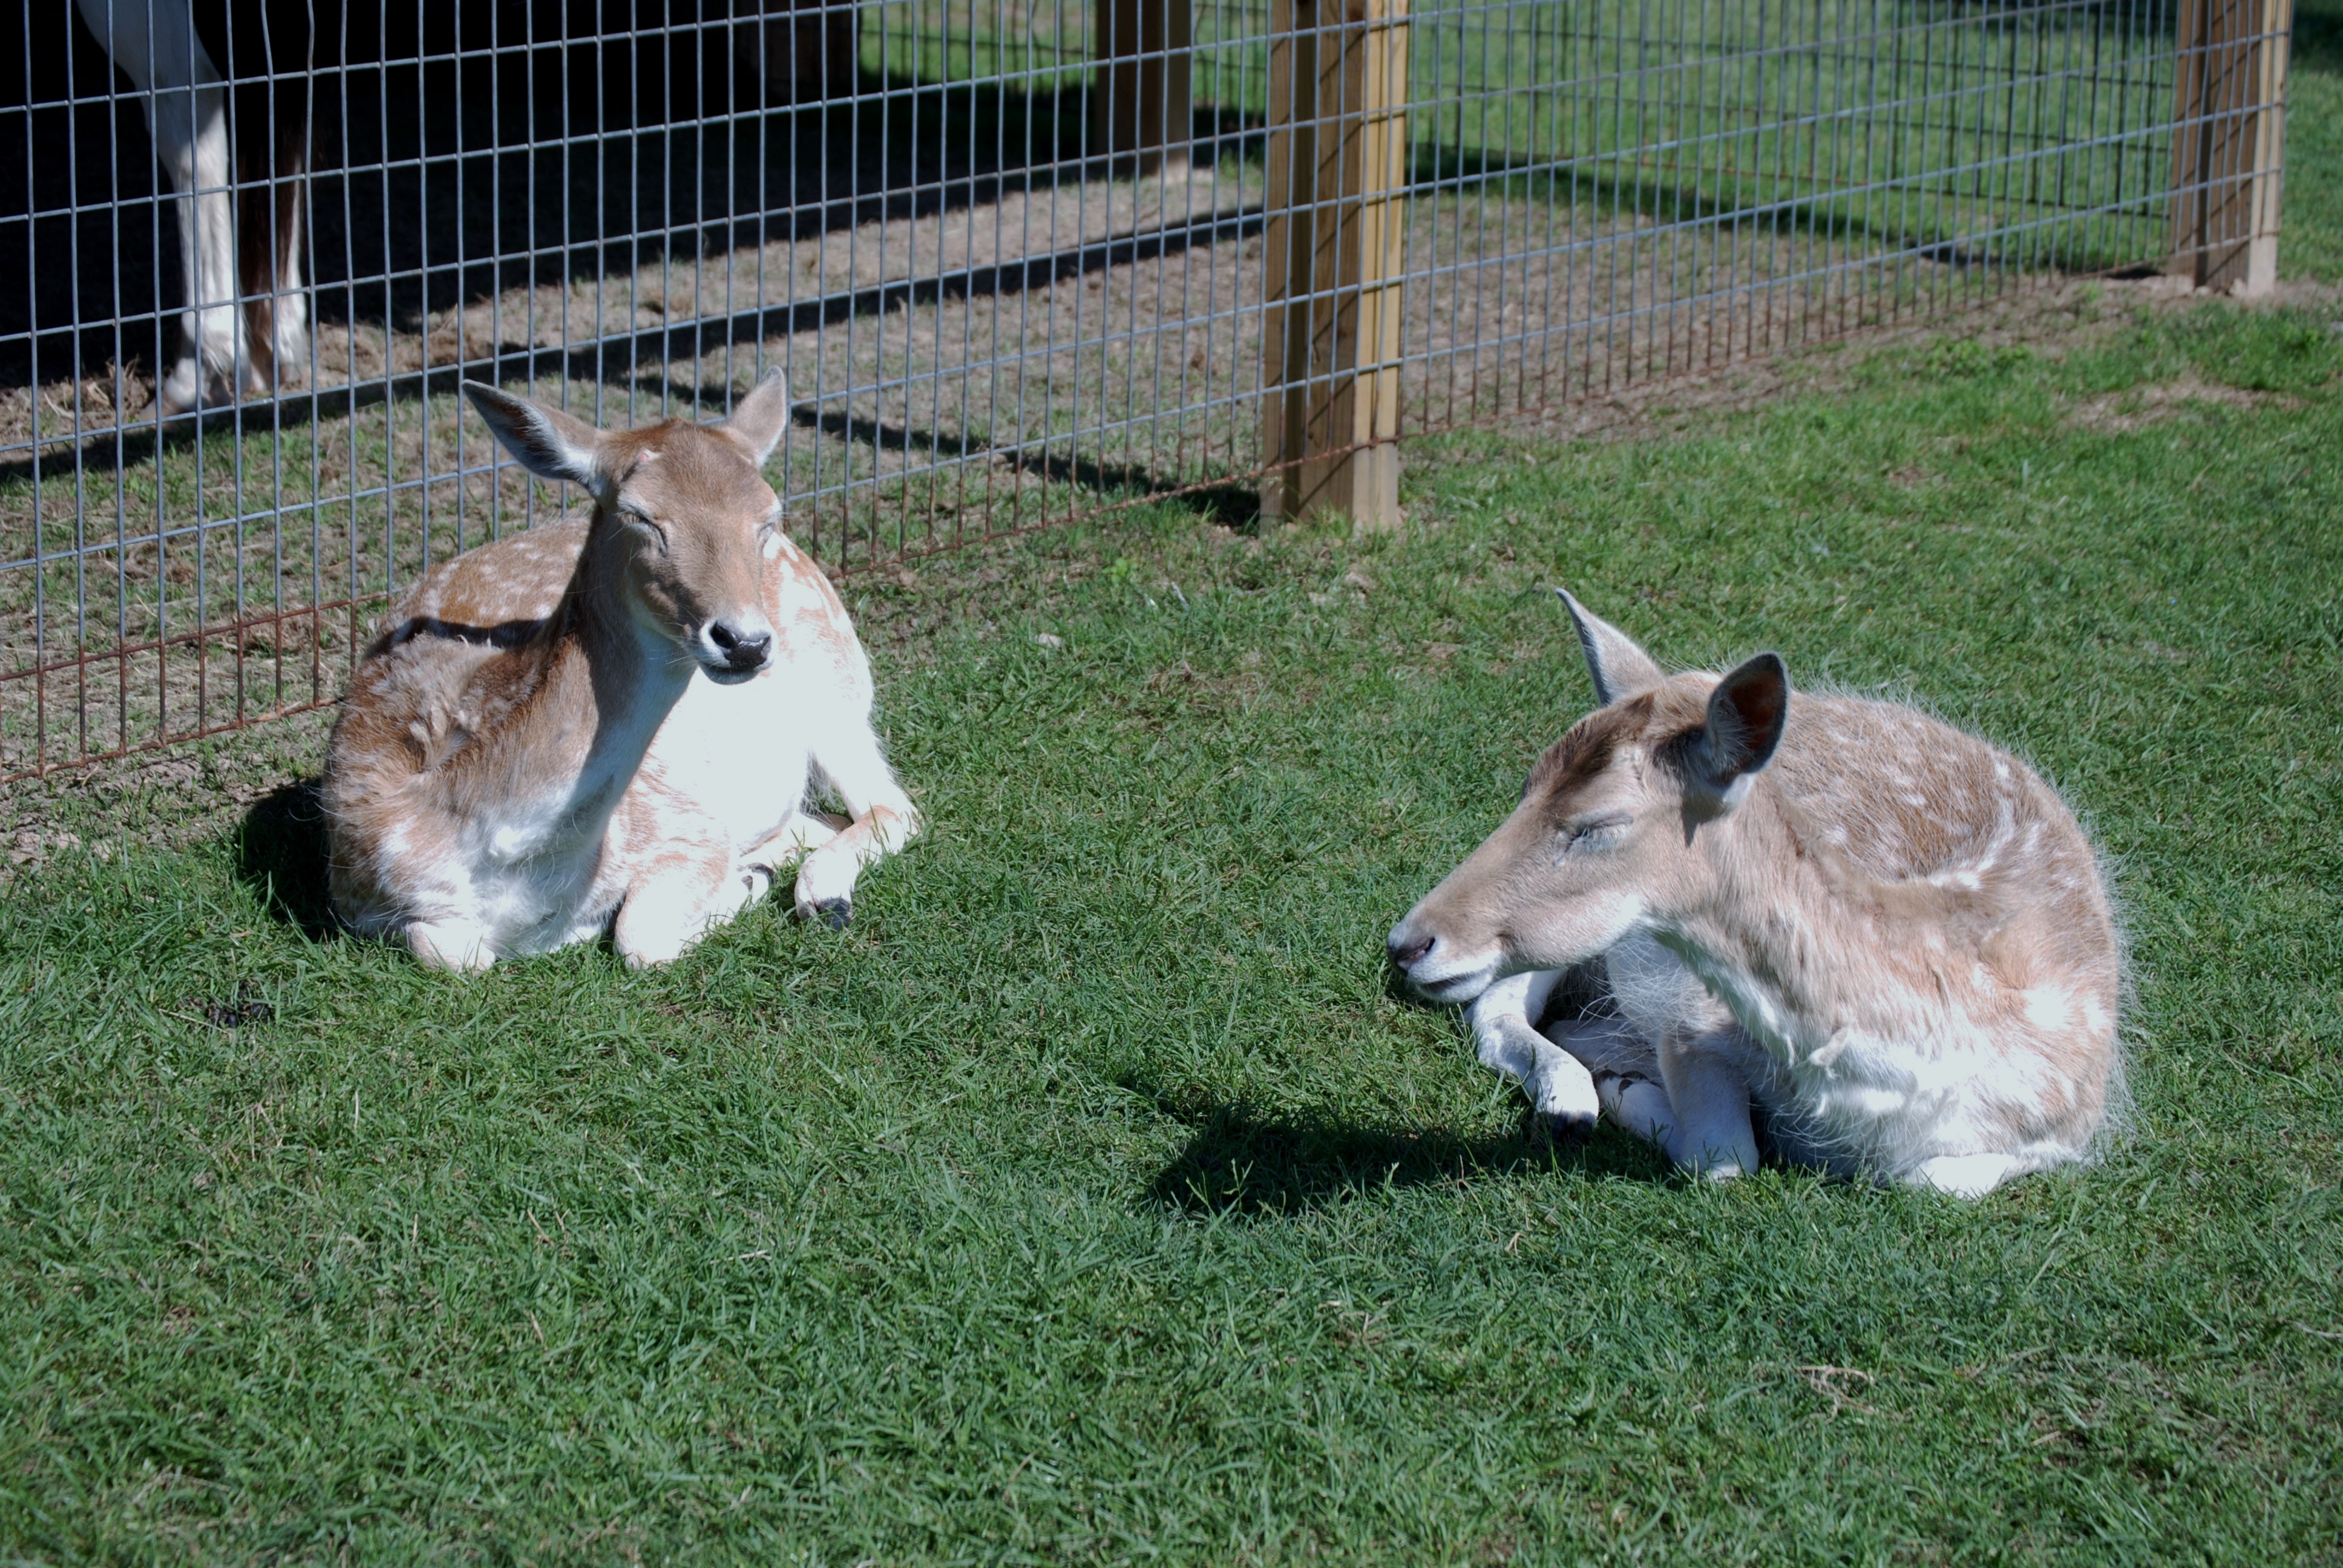
grass, hair, farm, animal, cute, wild, deer, zoo, pet, fur, brown, mammal, wool, rabbit, kangaroo, laying, face, goats, head, spots, vertebrate, funny, adorable, marsupial, petting, sunning, macropodidae